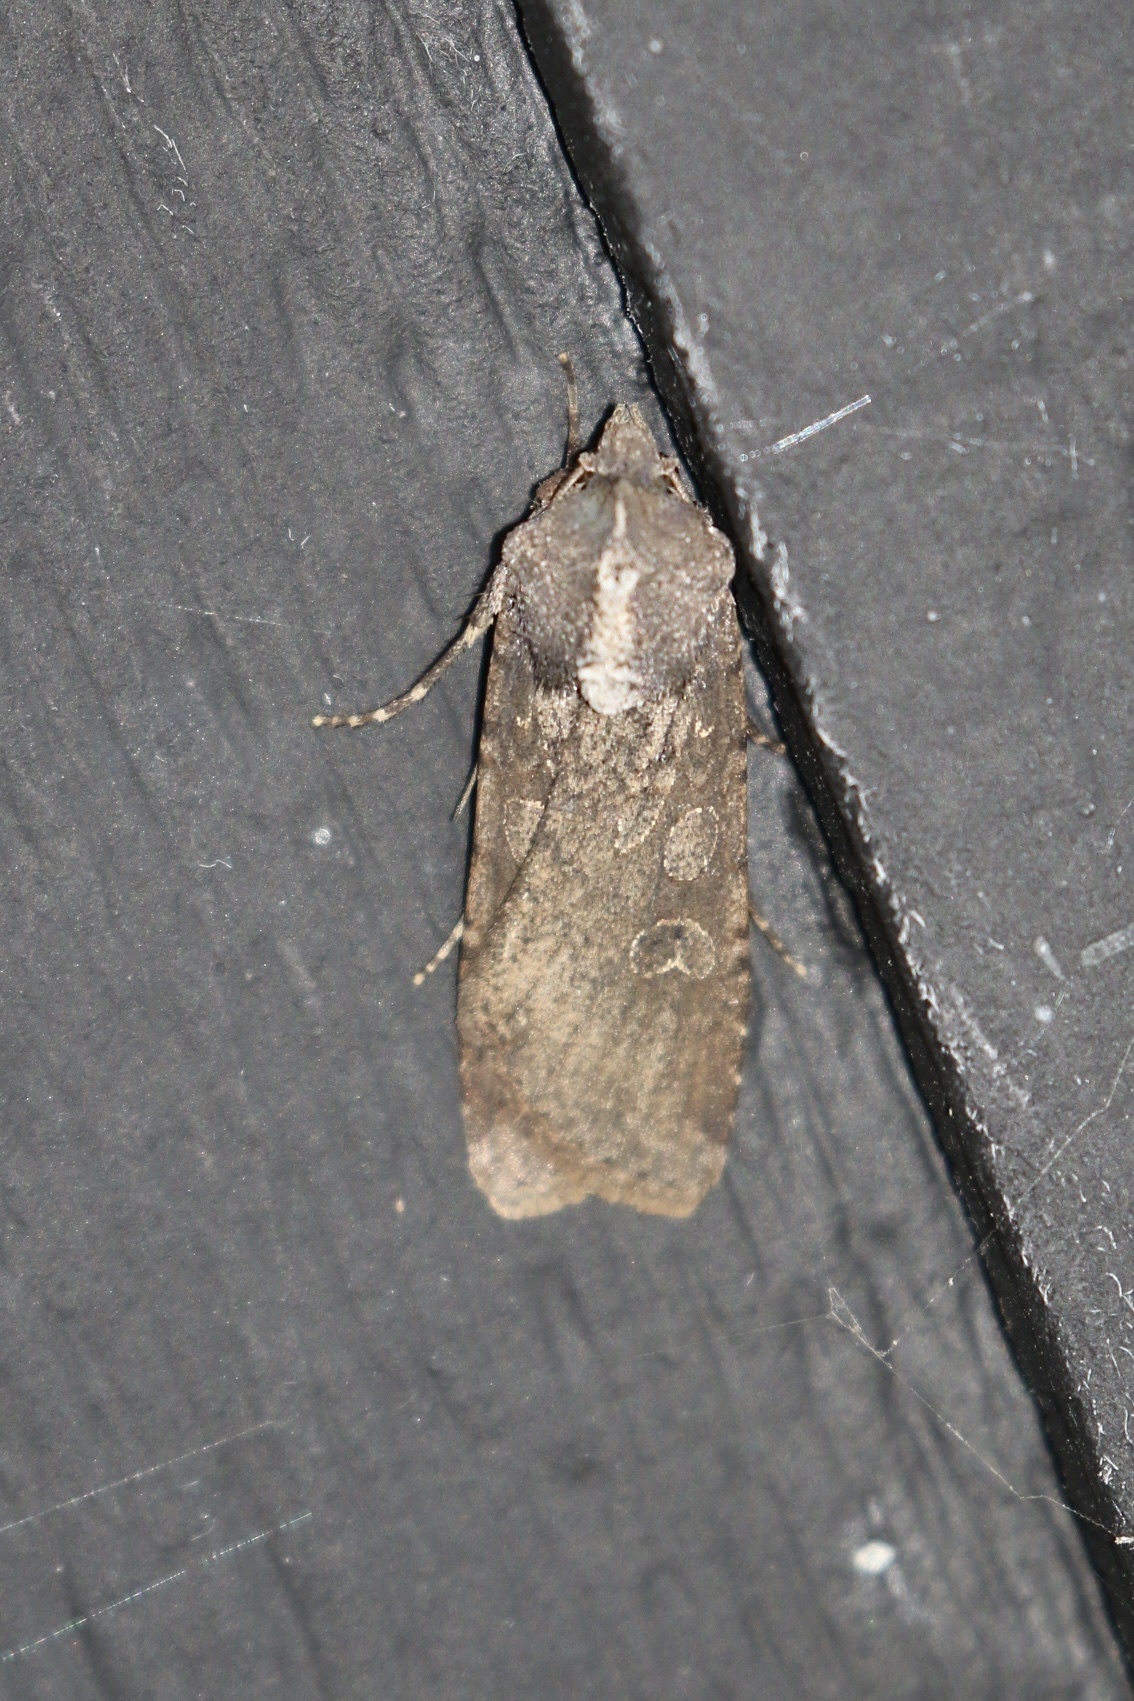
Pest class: cutworms